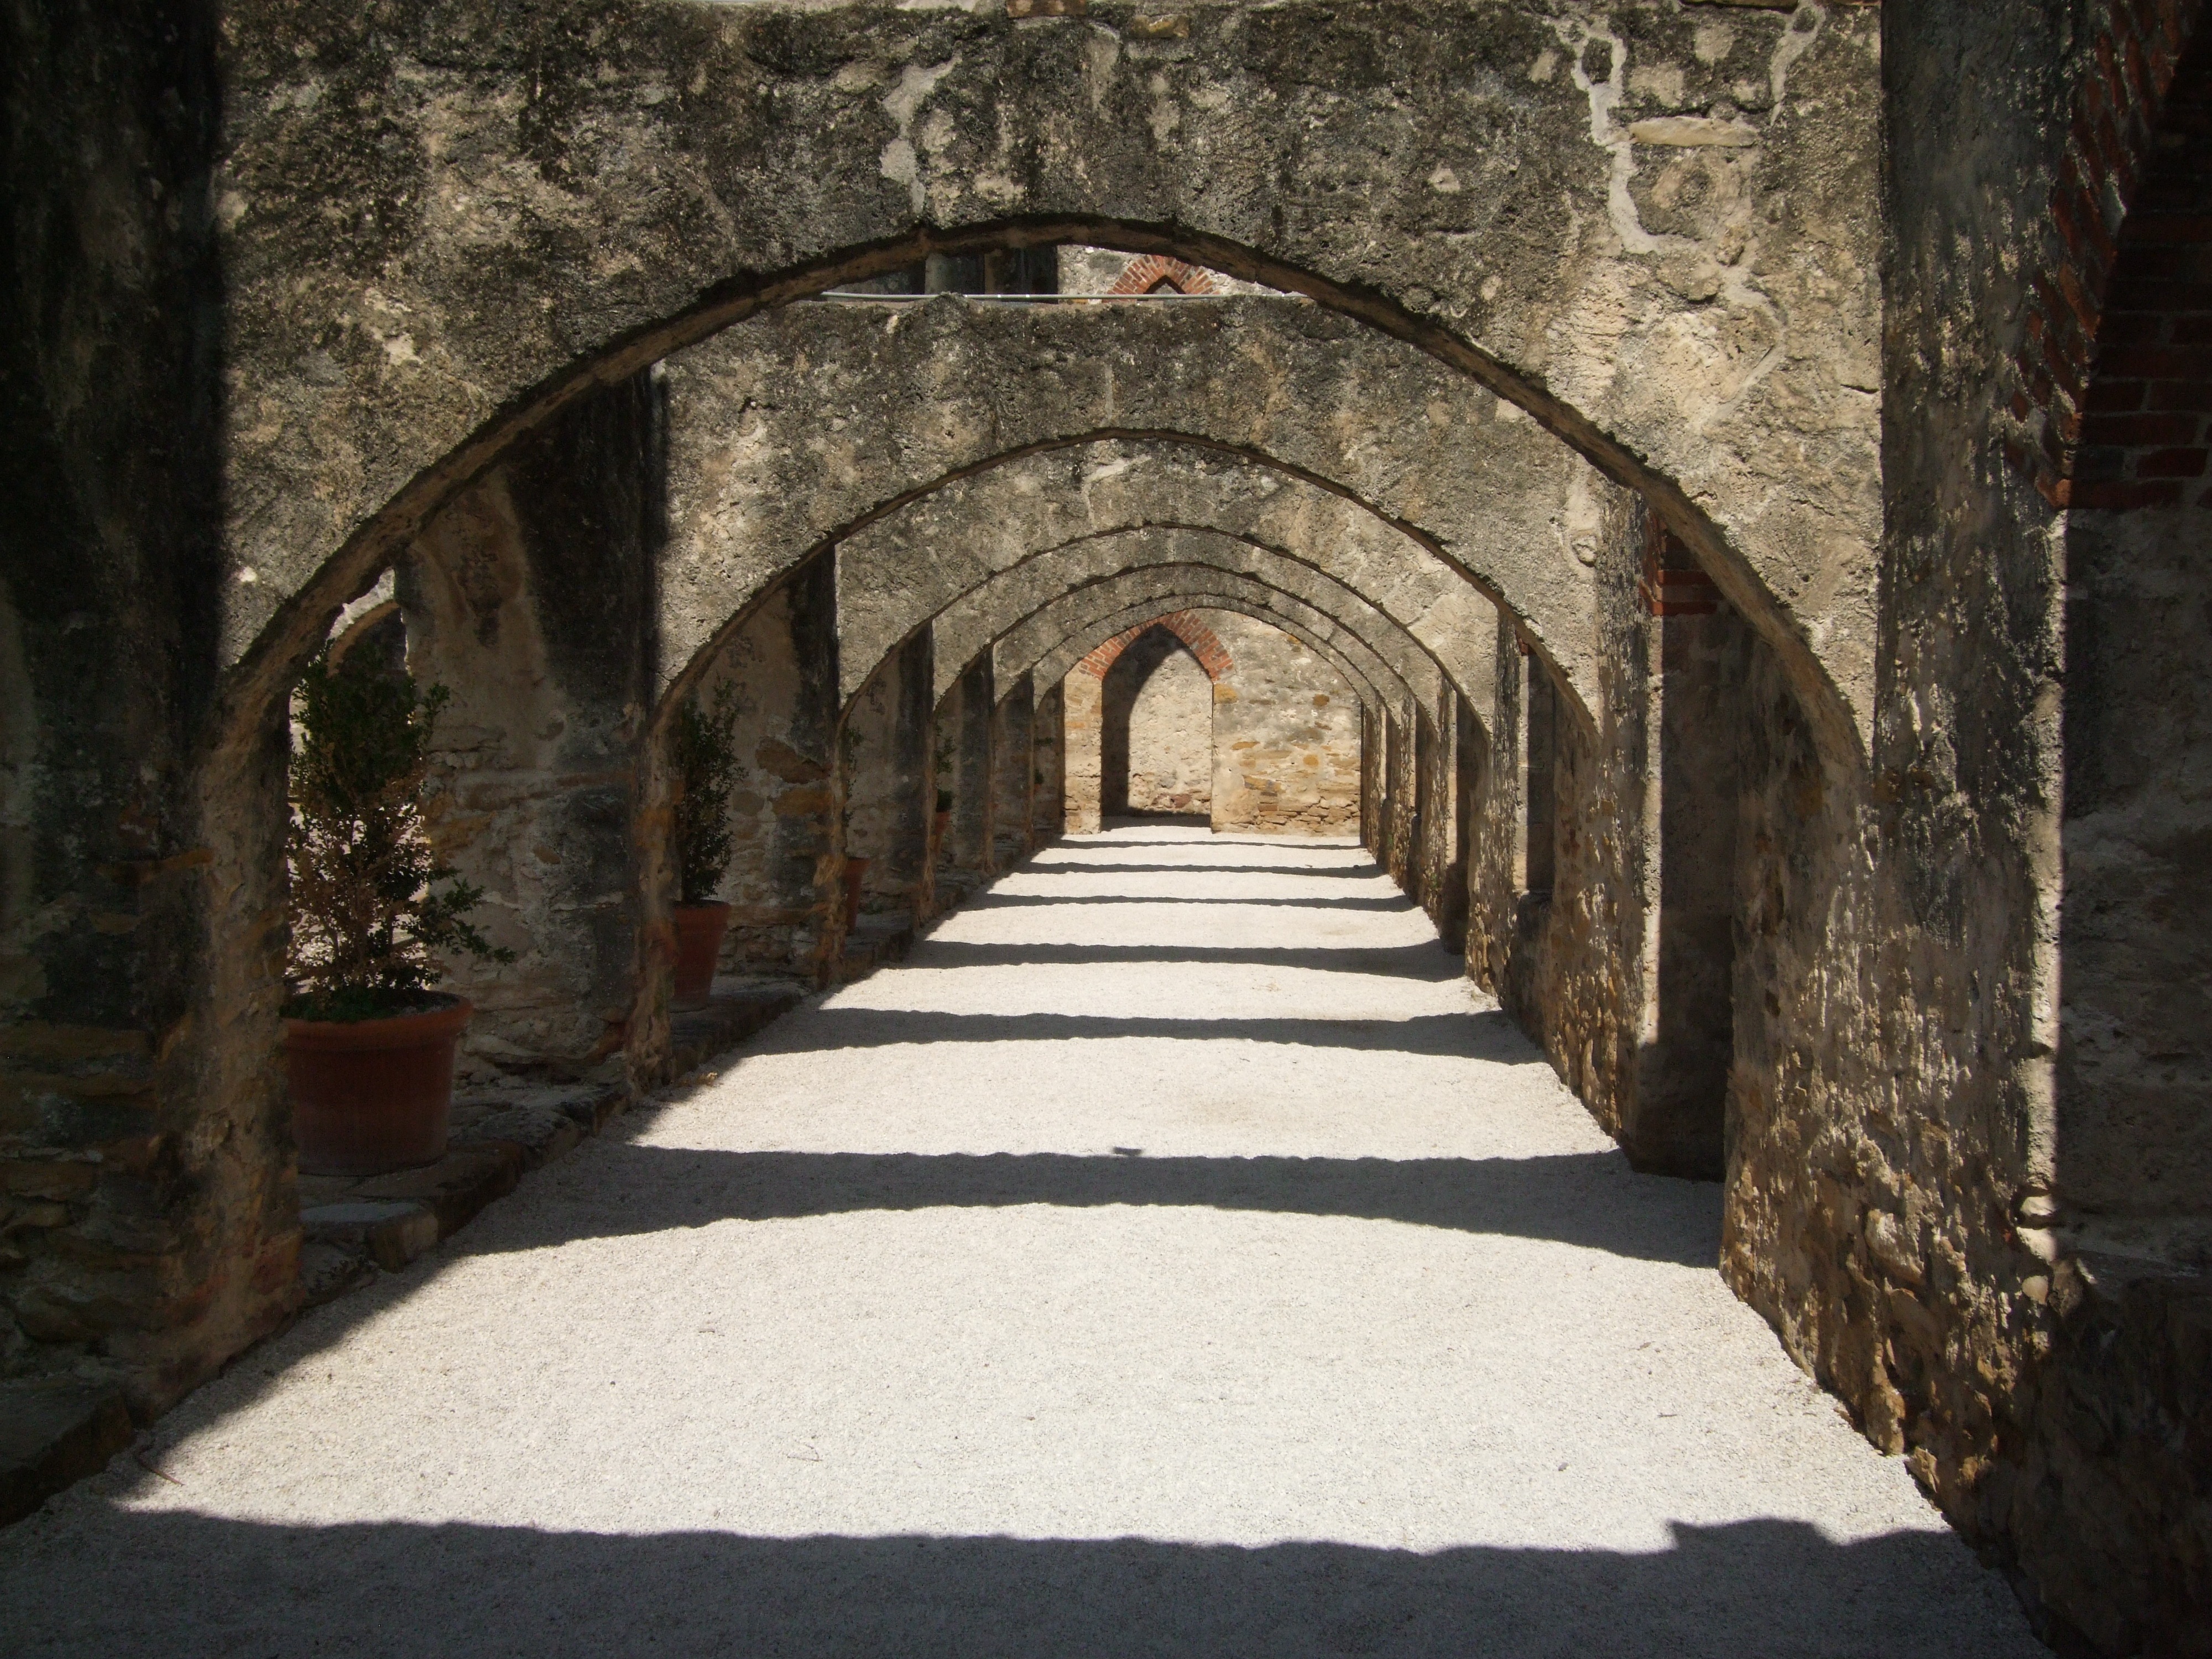
rock, architecture, stone, walkway, travel, arch, entrance, ancient, church, historic, fortification, door, decor, mission, medieval, design, temple, ornate, ruins, archway, monastery, culture, history, elegant, spanish, historical, classic, tradition, entry, elegance, architectural, aged, san antonio, ancient history